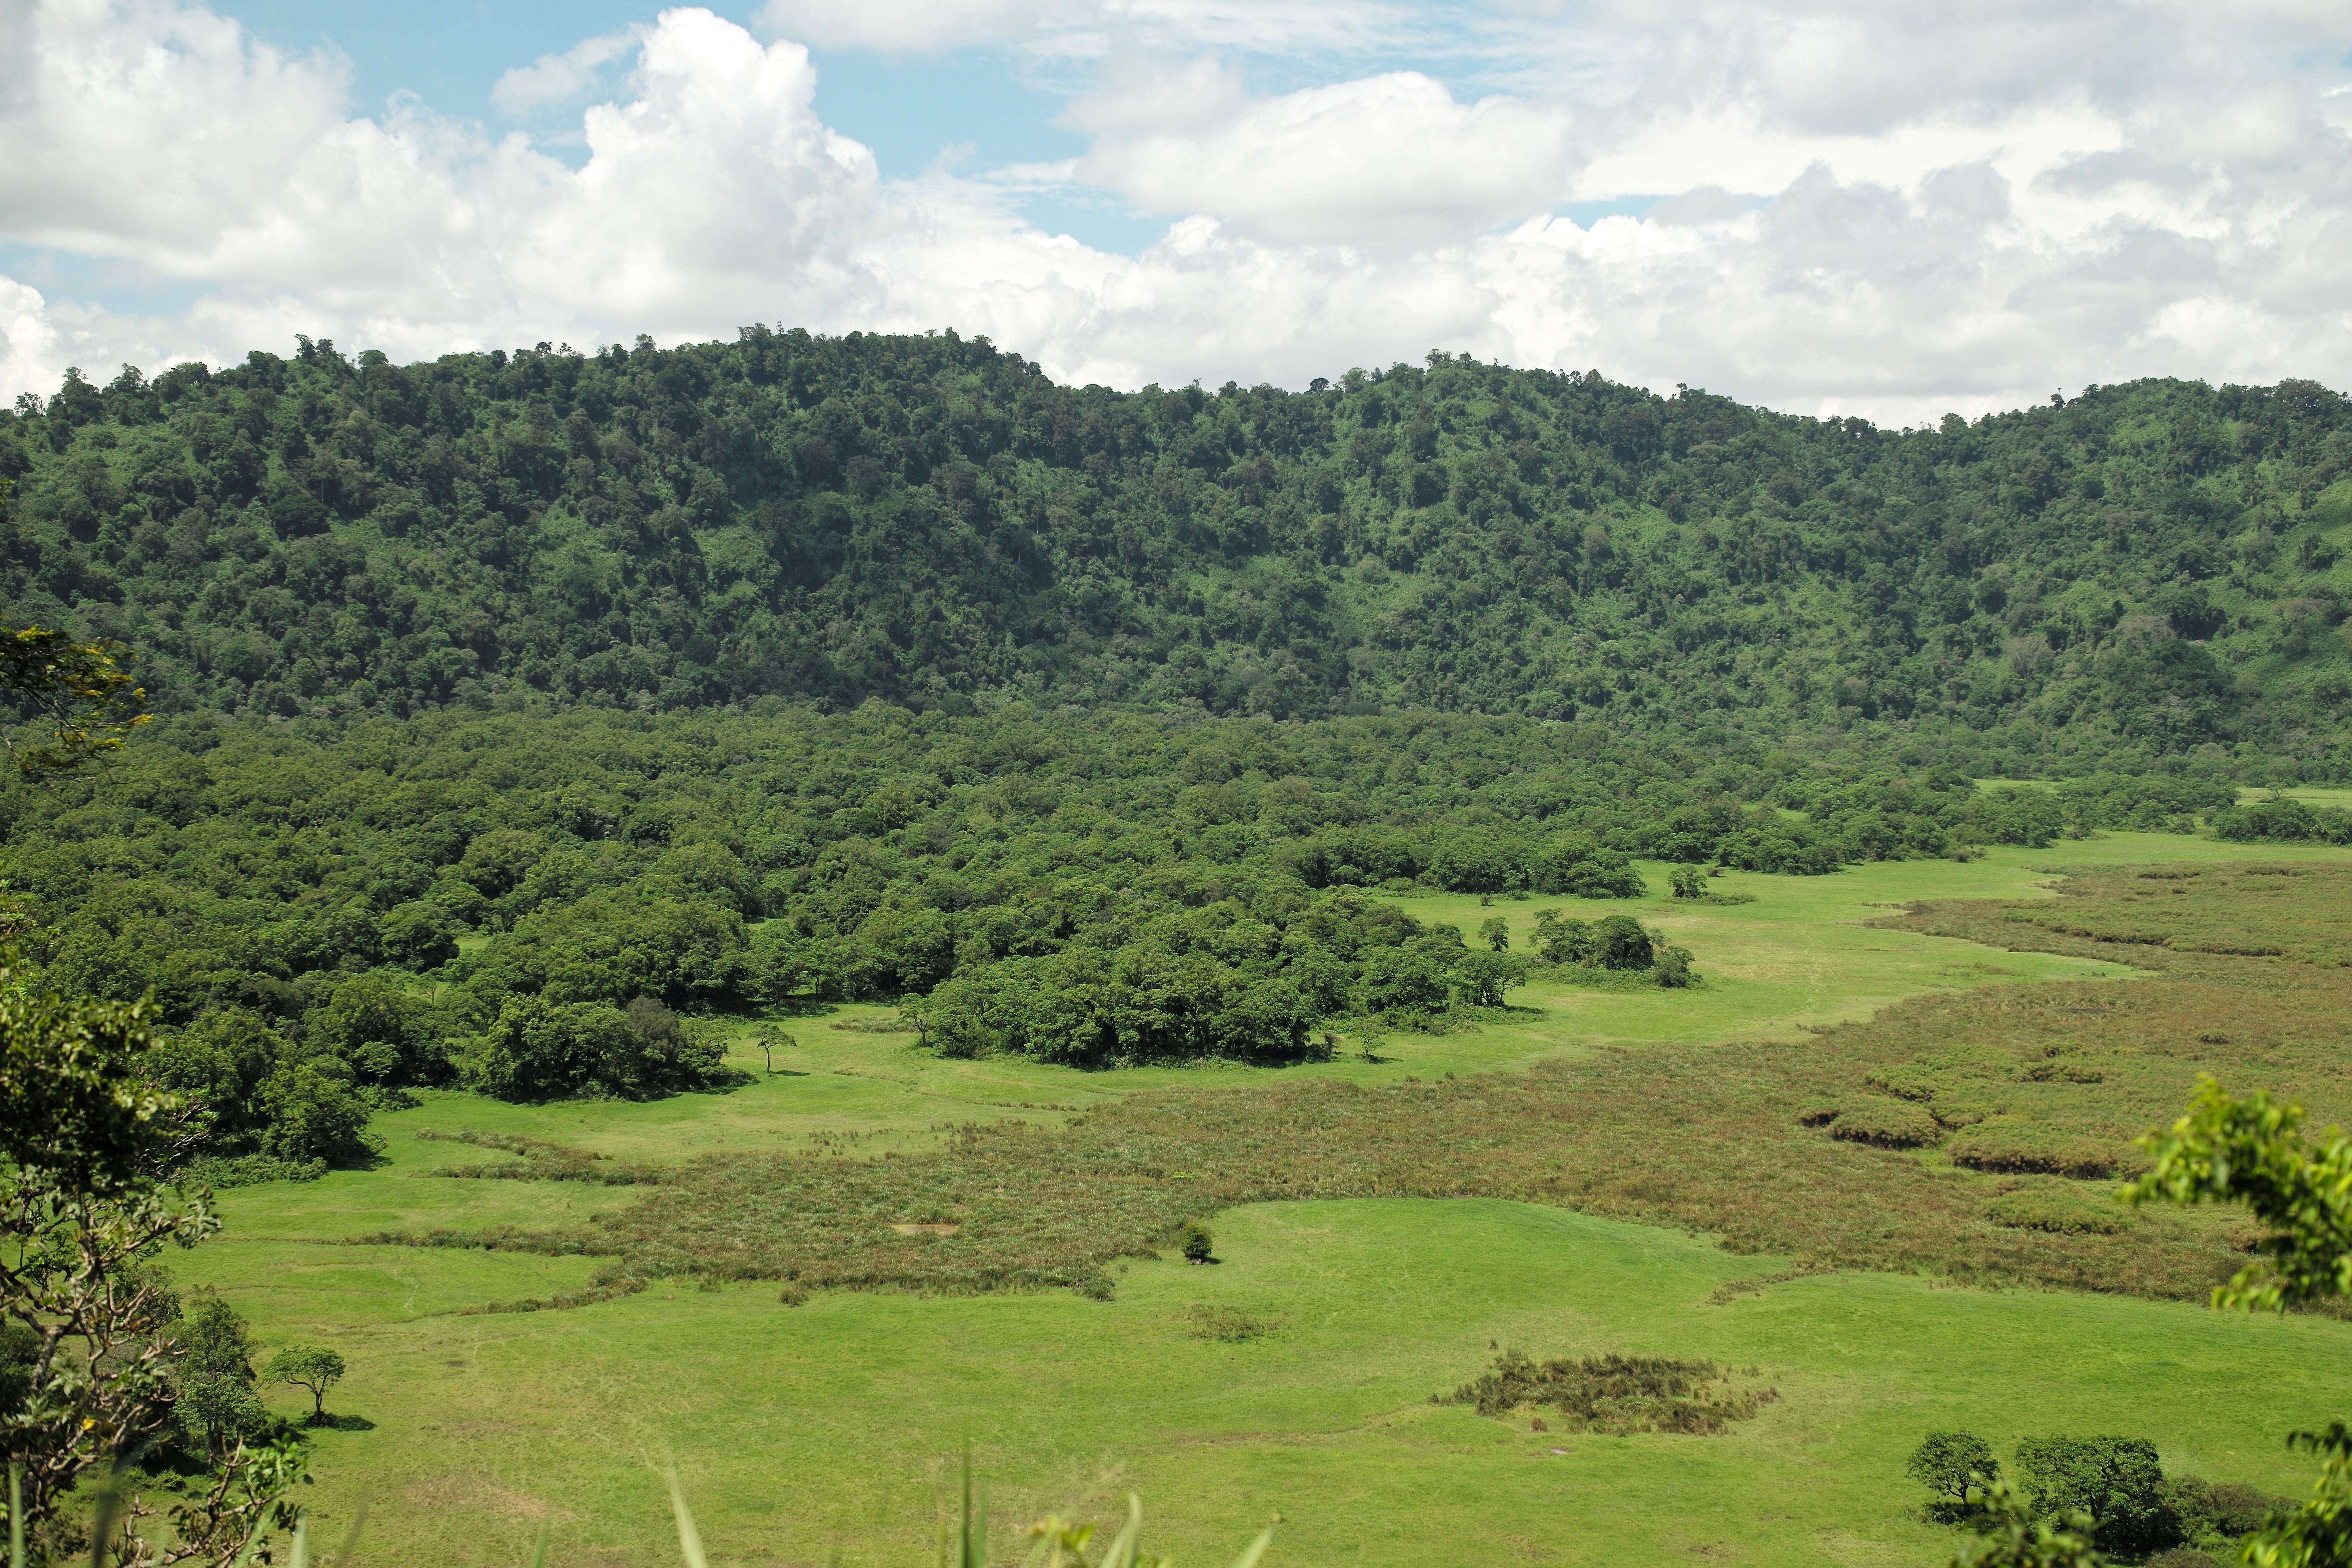
landscape, tree, forest, grass, mountain, field, meadow, hill, valley, jungle, pasture, africa, park, soil, crater, agriculture, savanna, plain, national, m, grassland, vegetation, wetland, plantation, plateau, 50, tanzania, habitat, leica, 240, summilux, safari, arusha, ecosystem, volcanic, rural area, ngurdoto, natural environment, geographical feature